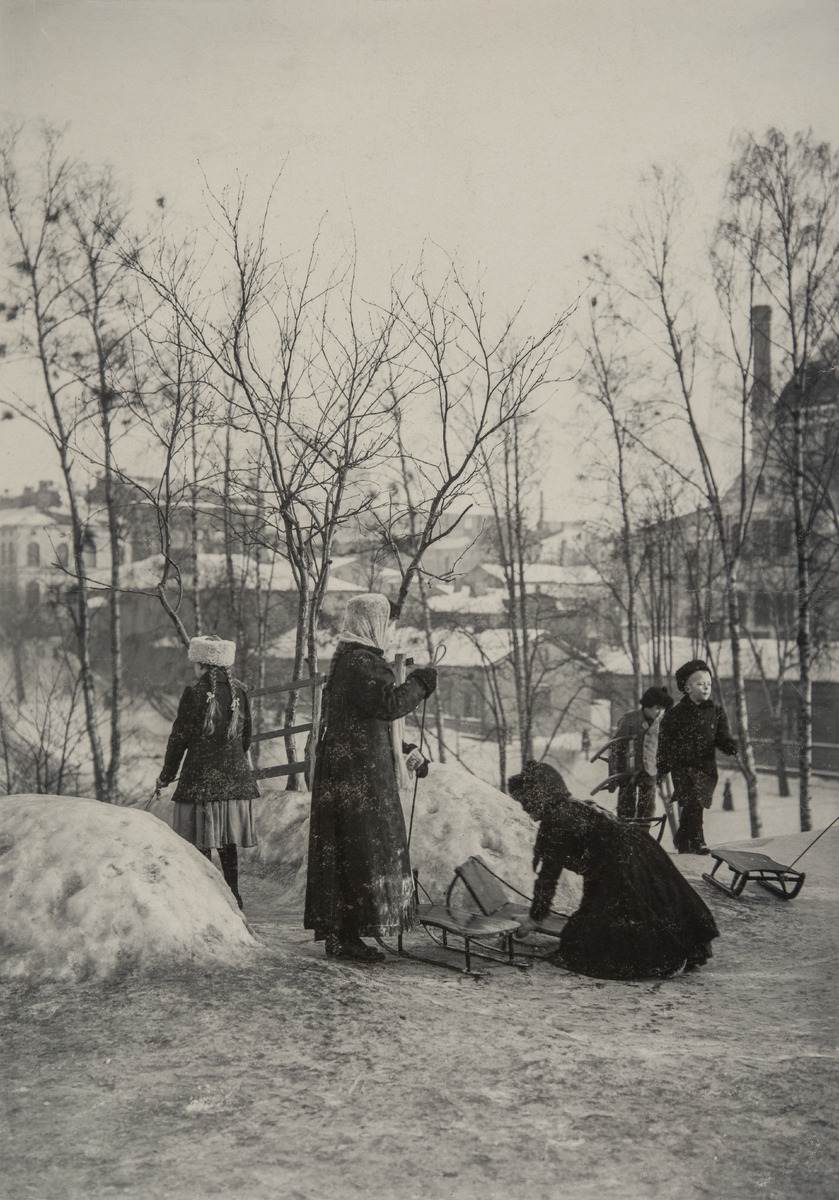
Kelkkamäki Kaisaniemessä
sisällön kuvaus: Kelkkamäki Kaisaniemessä. Taustalla Villensaunan puutalot ja  Kansallisteatteri. mustavalkoinen
Ajankohta: kuvausaika 1903 jälk.
Paikka: Suomi, Uusimaa, Helsinki, Kluuvi Helsinki, Kaisaniemen puistokuja
Aiheet: kelkkailu, talvi, lumi, ulkoilu